Ferdinando de' Medici, Grand Prince of Tuscany

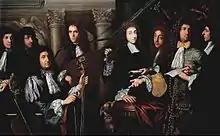
Anton Domenico Gabbiani, "Prince Ferdinand and his musicians", 1685–90, Florence, Palatine Gallery of Palazzo Pitti

In 1689 Ferdinando married Violante of Bavaria, the daughter of the elector of Bavaria Ferdinand and Adelaide of Savoy. Although she also liked music and loved Ferdinando, her feelings were not requited and the marriage was unhappy and barren.